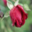
Label: rose